Jaume Vallcorba Plana

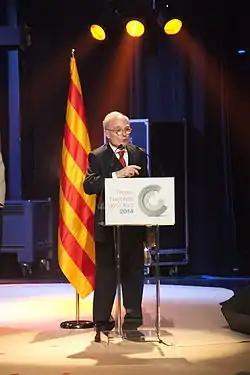

Jaume (or Santiago) Vallcorba Plana (21 September 1949 – 23 August 2014) was a Spanish philologist and publisher.